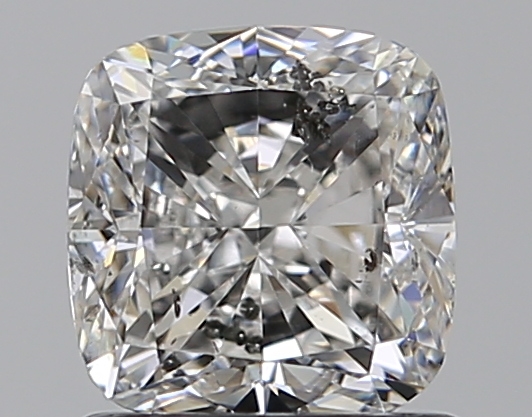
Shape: cushion
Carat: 1.2
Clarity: SI2
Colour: D
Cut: VG
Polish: EX
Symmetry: G
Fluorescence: N
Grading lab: HRD
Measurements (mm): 5.82 x 5.66 x 3.99